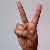
The image shows a hand gesture representing the letter 'V' in Indian Sign Language.